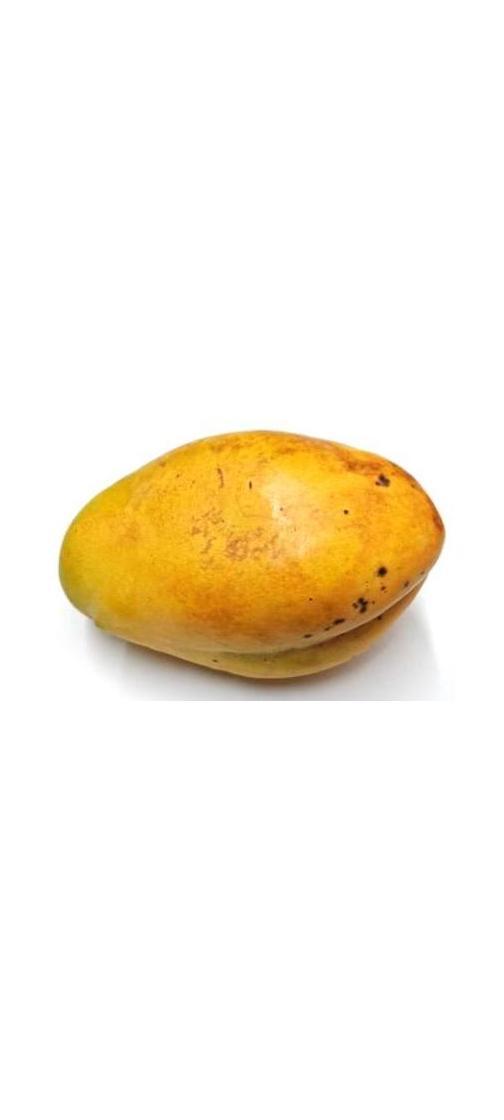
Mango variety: Bari-11